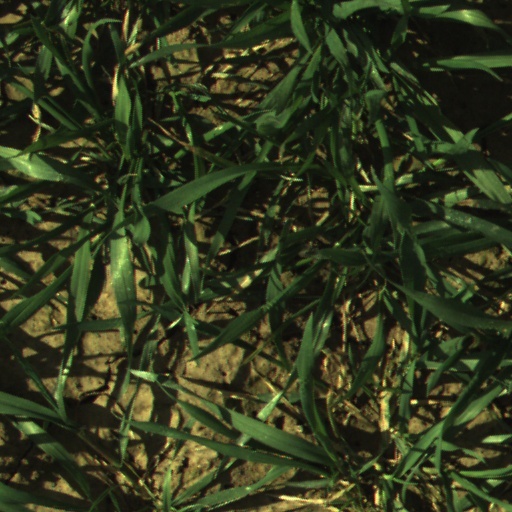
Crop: wheat